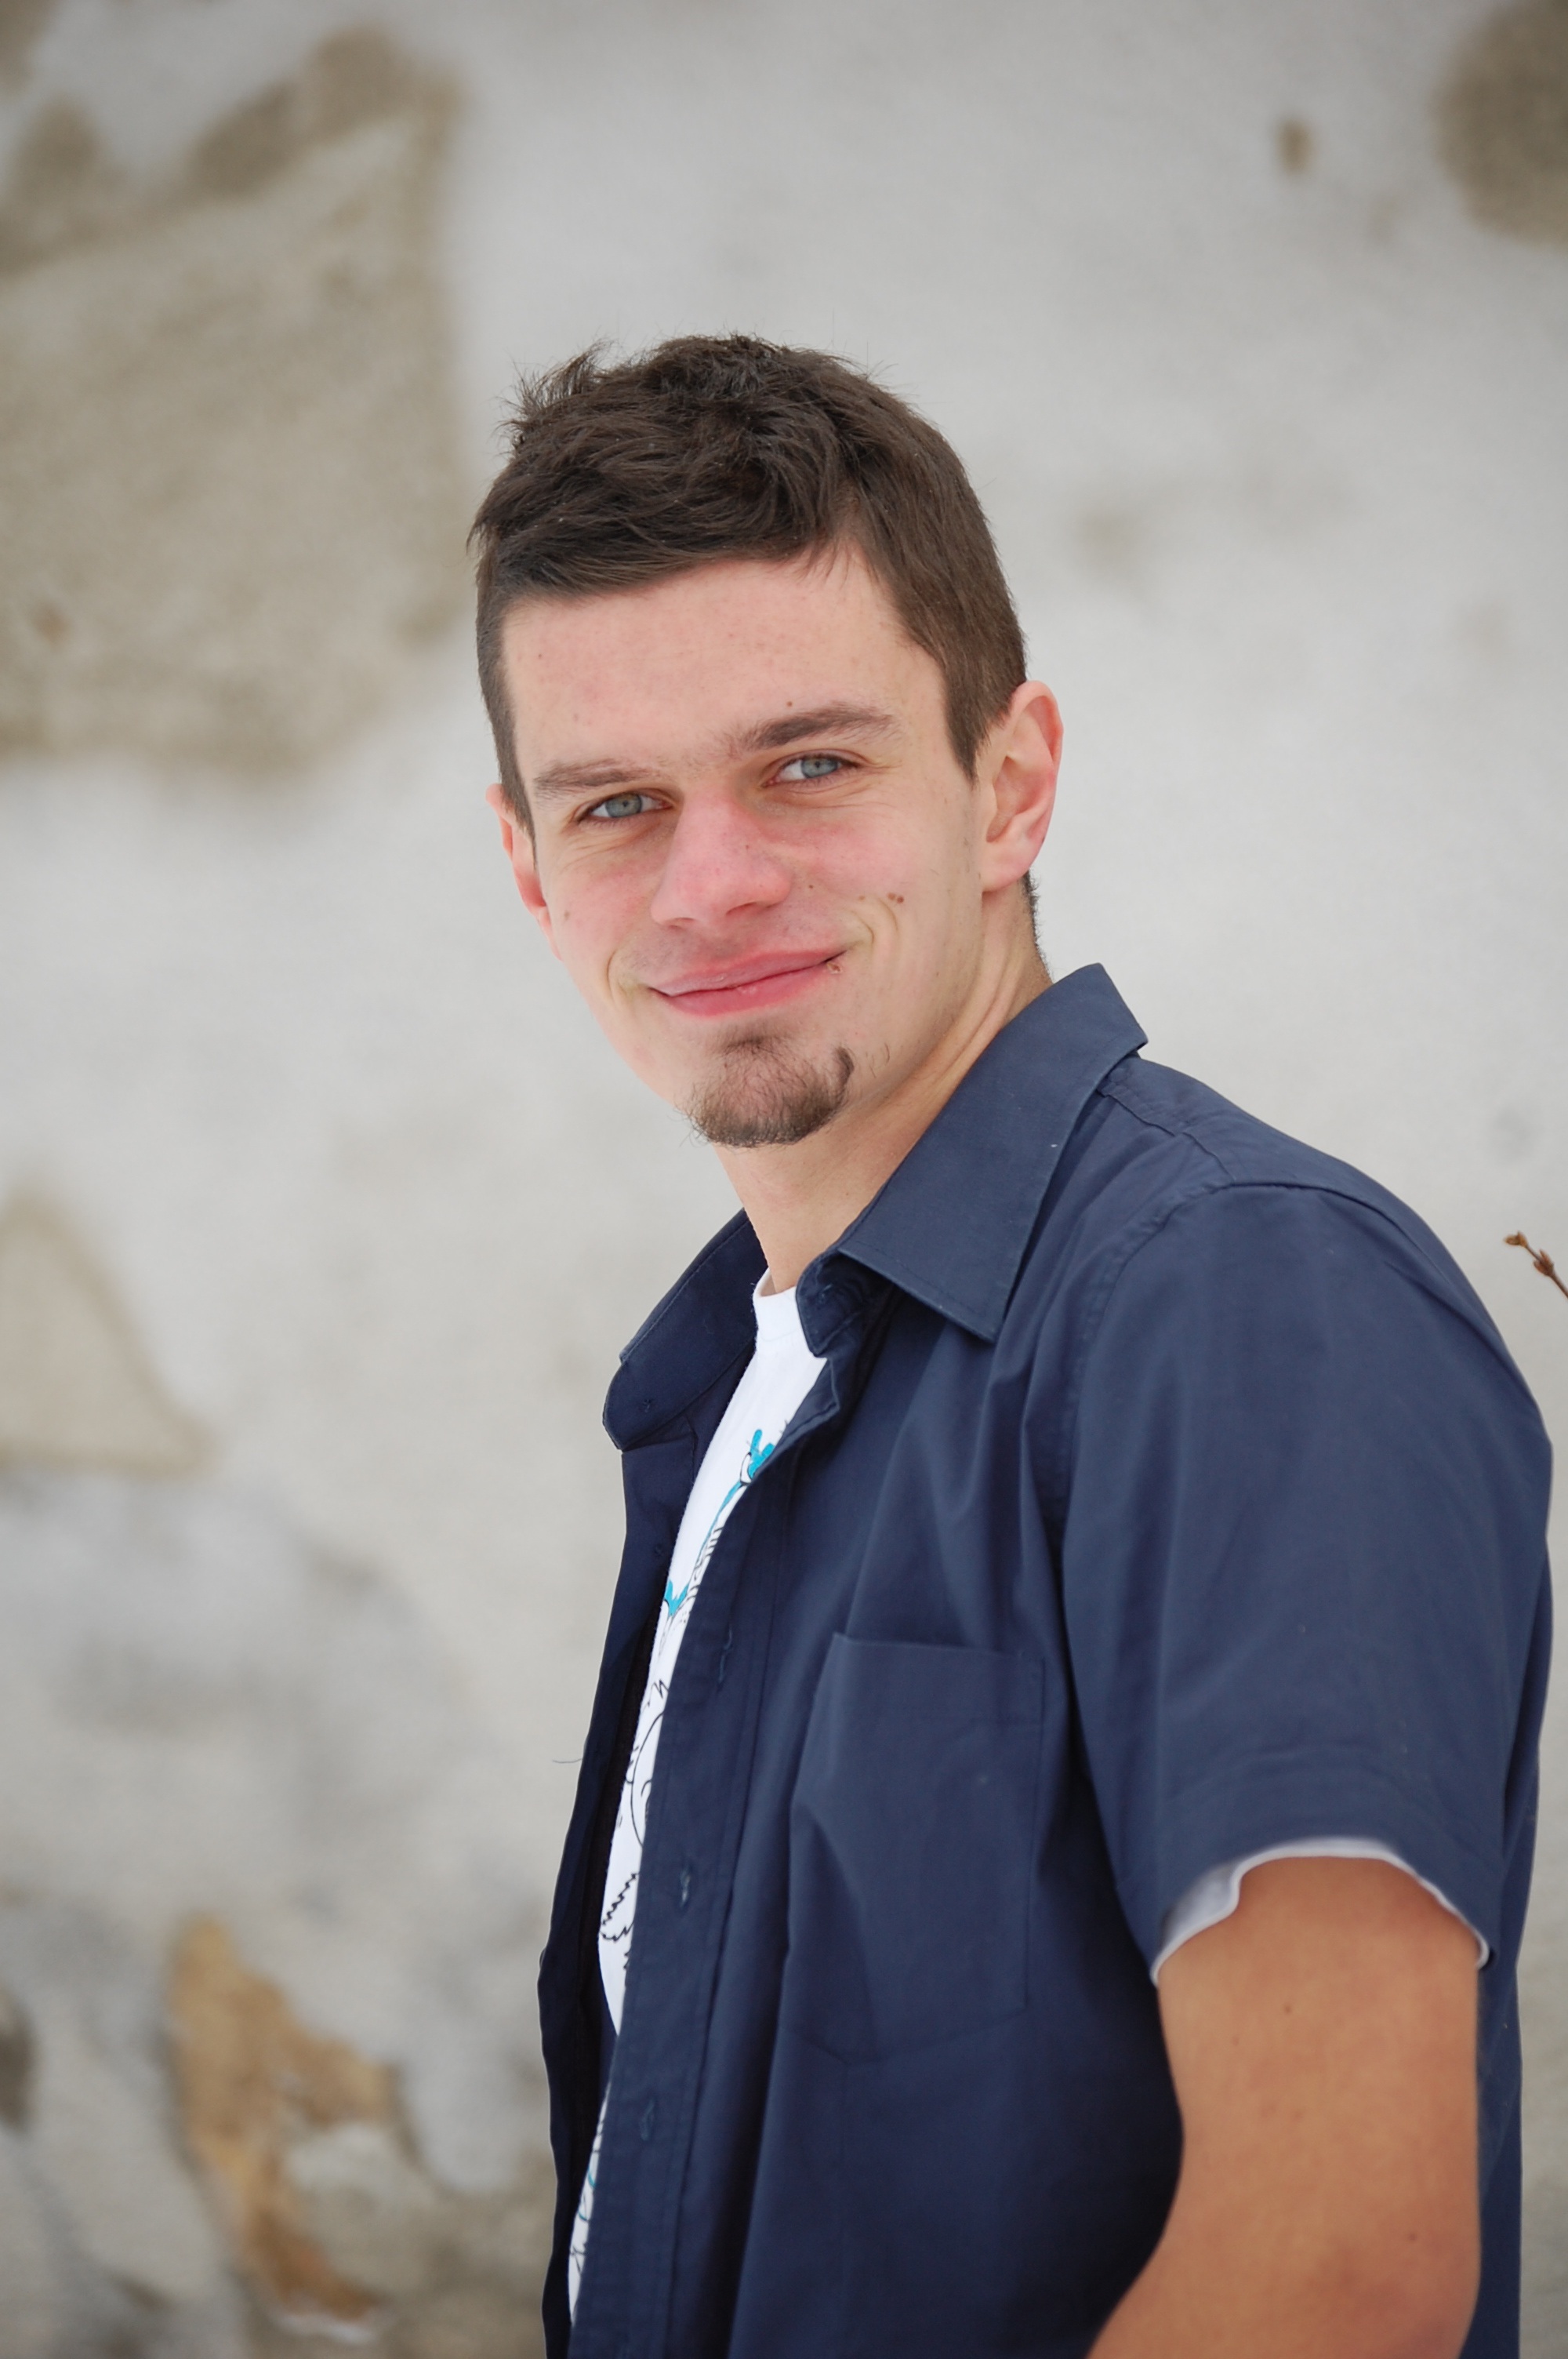
man, person, boy, male, portrait, model, spring, blue, senior citizen, photograph, promotion, portrait photography